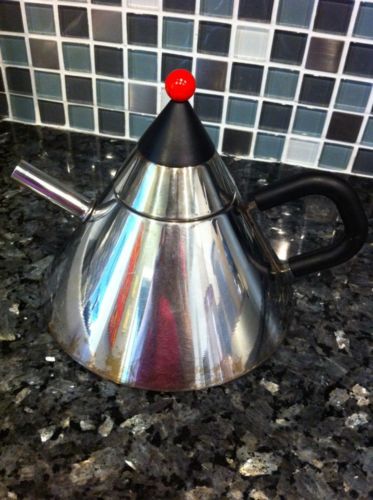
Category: kettle